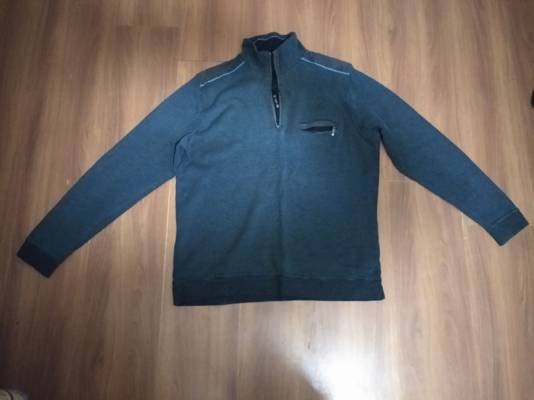
Waste category: clothes